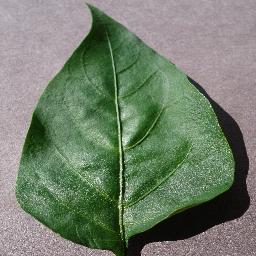
Label: Pepper,_bell___healthy